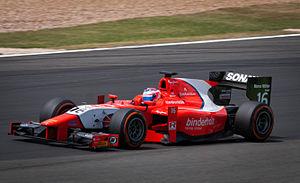
René Binder, né le 1ᵉʳ janvier 1992 à Innsbruck, est un pilote automobile autrichien qui participe en 2019 au championnat d'European Le Mans Series avec l'écurie Panis-Barthez Compétition.